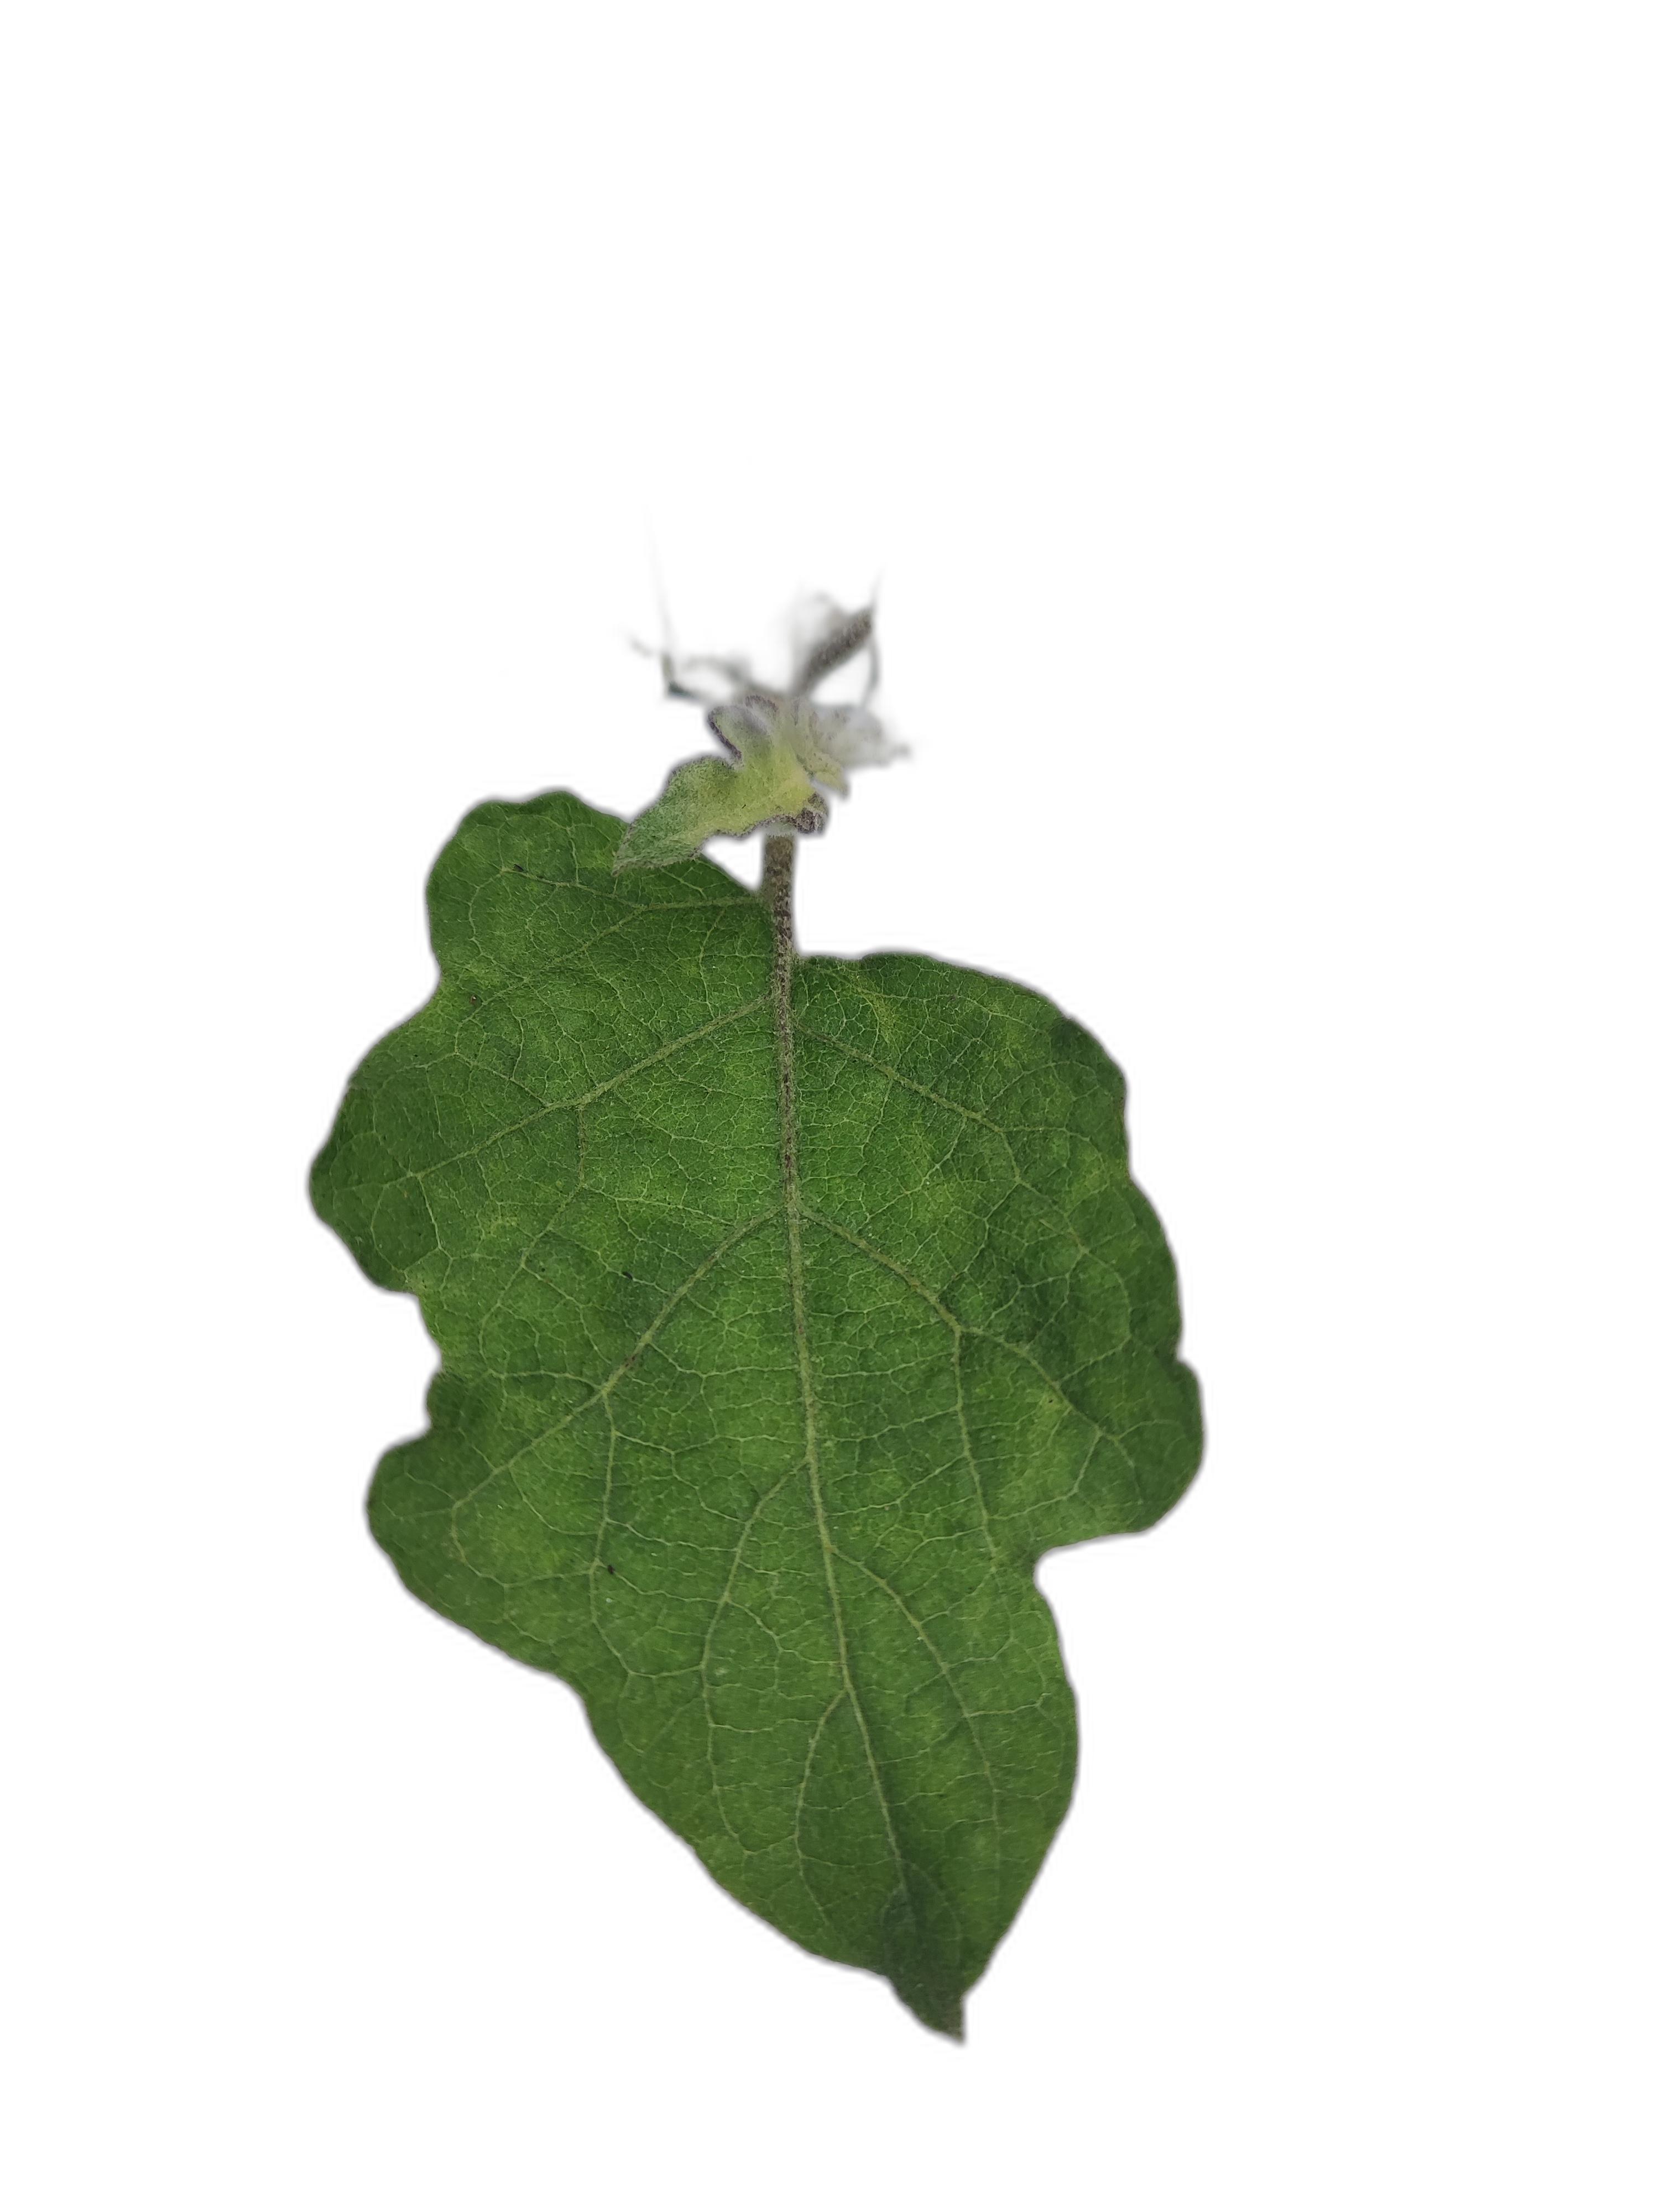
Label: Healthy Leaf